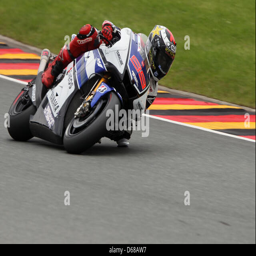
motorcycle racer of races in the motogp